Laces (film)

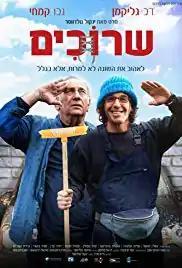
Film poster

Laces is a 2018 Israeli drama film directed by Jacob Goldwasser, dealing with special needs acceptance. In July 2018, it was one of five films nominated for the Ophir Award for Best Picture.